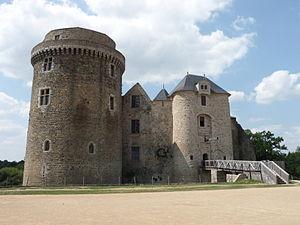
Cet article recense les monuments historiques des Deux-Sèvres, en France.
Le château de Saint-Mesmin-la-Ville est un château qui est situé sur la commune de Saint-André-sur-Sèvre dans le département des Deux-Sèvres.
Saint-André-sur-Sèvre est une commune du centre-ouest de la France, située dans le département des Deux-Sèvres en région Nouvelle-Aquitaine.